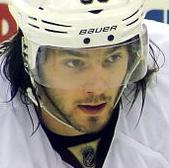
Age: 23